Sibling rivalry (animals)

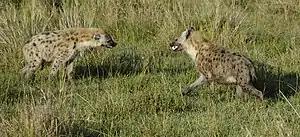
Spotted hyenas interacting aggressively. Siblicide in this species is facultative, and it is triggered when competition increases due to limited resources.

Siblicide has also been noted in mammalian species. For instance, spotted hyenas ("Crocuta crocuta") have been known to exhibit facultative siblicidal behavior. Intense sibling aggression begins only a few minutes after birth and then continues for a few days. The function of sibling aggression is to establish and maintain rank relationship between litter mates, but this aggression does not always lead to sibling death. However, during periods of intense feeding competition, aggression can escalate to siblicide. Spotted hyena aggression demonstrates how facultative siblicide can be triggered by environmental factors.